GMC-4

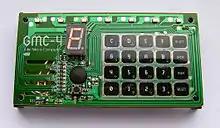
GMC-4

The GMC-4 is the only 4-bit microcomputer to be mass-produced in the last 30 years (as of 2009). It was produced by Gakken, a Japanese publisher who distributed it with a magazine attached to a box containing the components required to assemble the computer. It is based on the Texas Instruments TMS1100 microcontroller.